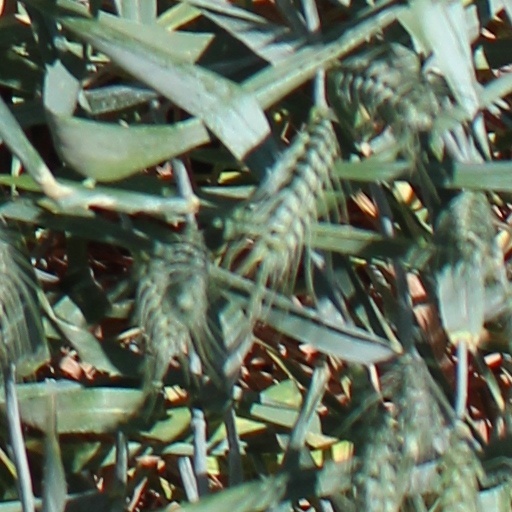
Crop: wheat